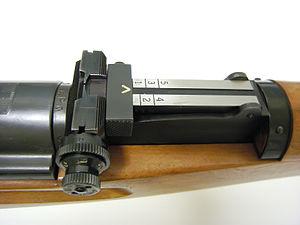
Hausse micrométrique Furter
Le mousqueton suisse 1931 est une arme militaire à répétition qui fonctionne selon le principe de fonctionnement de la culasse à mouvement rectiligne du Fusil Schmidt-Rubin Modèle 1889, mais repensé par Adolf Furrer sous la dénomination: système W+F, culasse Furrer.